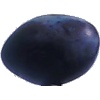
Label: Plum 3